Jean-François Portaels

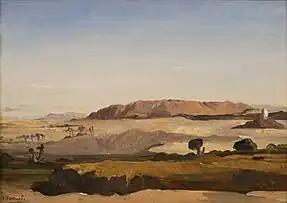
"Landscape in Egypt"

On his return to Belgium in 1847 Portaels was appointed Director of the academy in Ghent to succeed Henri van der Haert who had died. He remained in this position for three years.